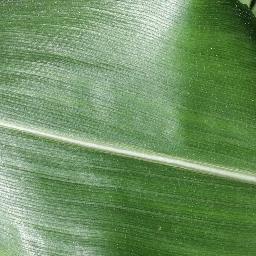
Label: Corn___healthy